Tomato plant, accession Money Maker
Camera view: tilt-top (135 deg); turntable rotation: 240 degrees
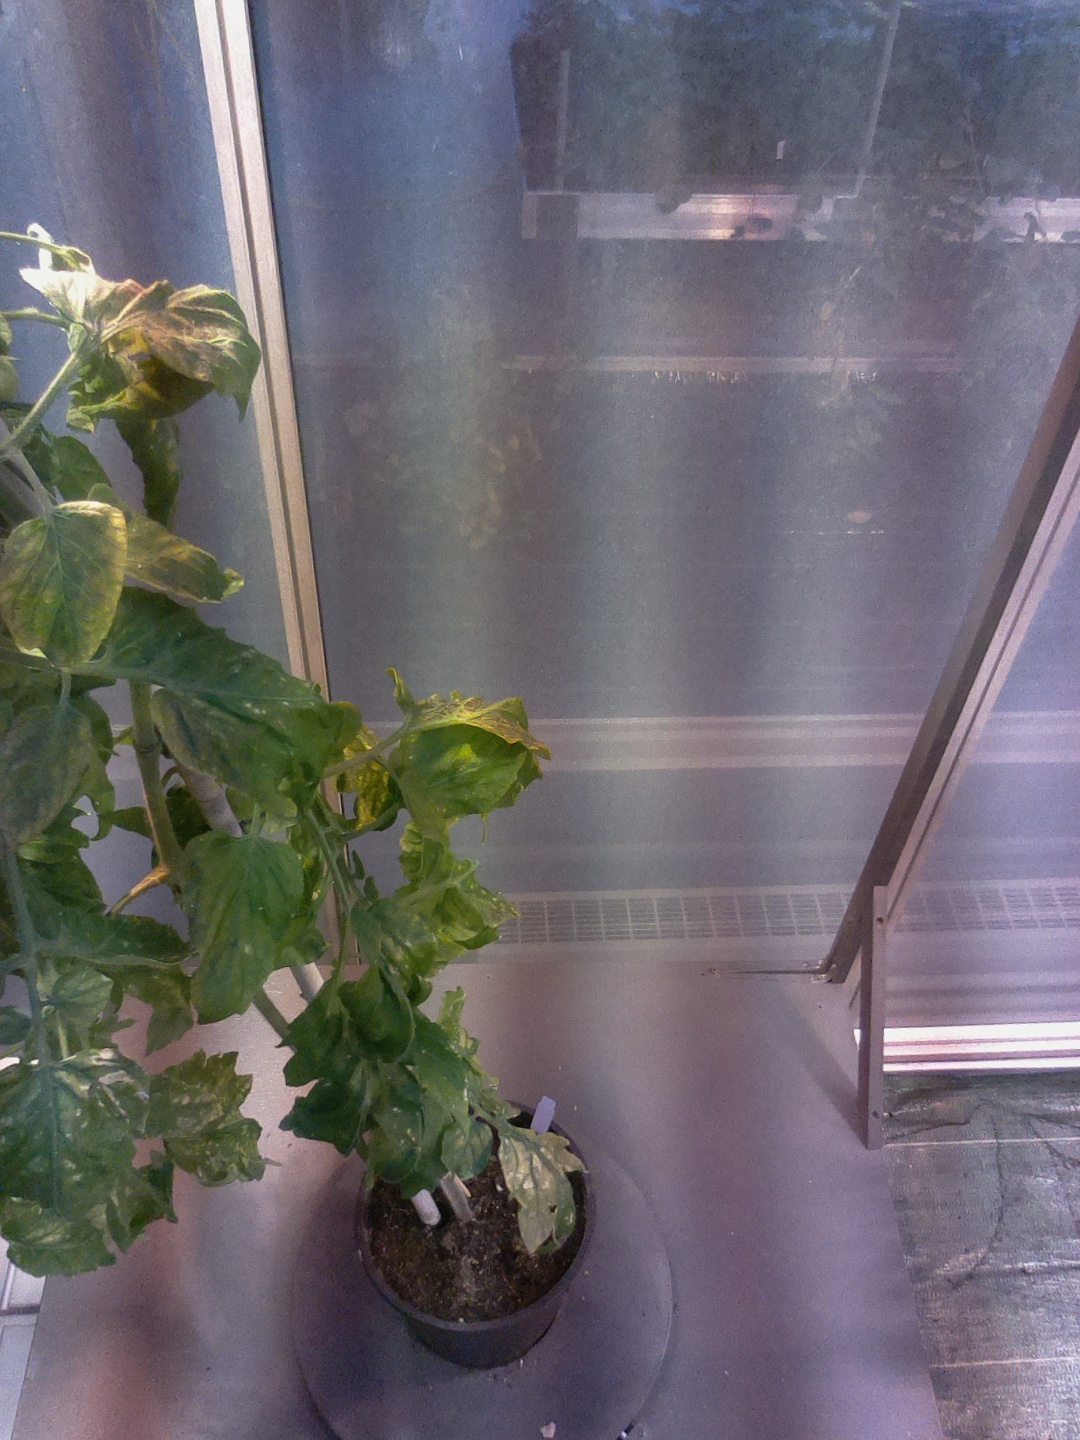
BBCH growth stage 74: 40%-50% of final fruit size